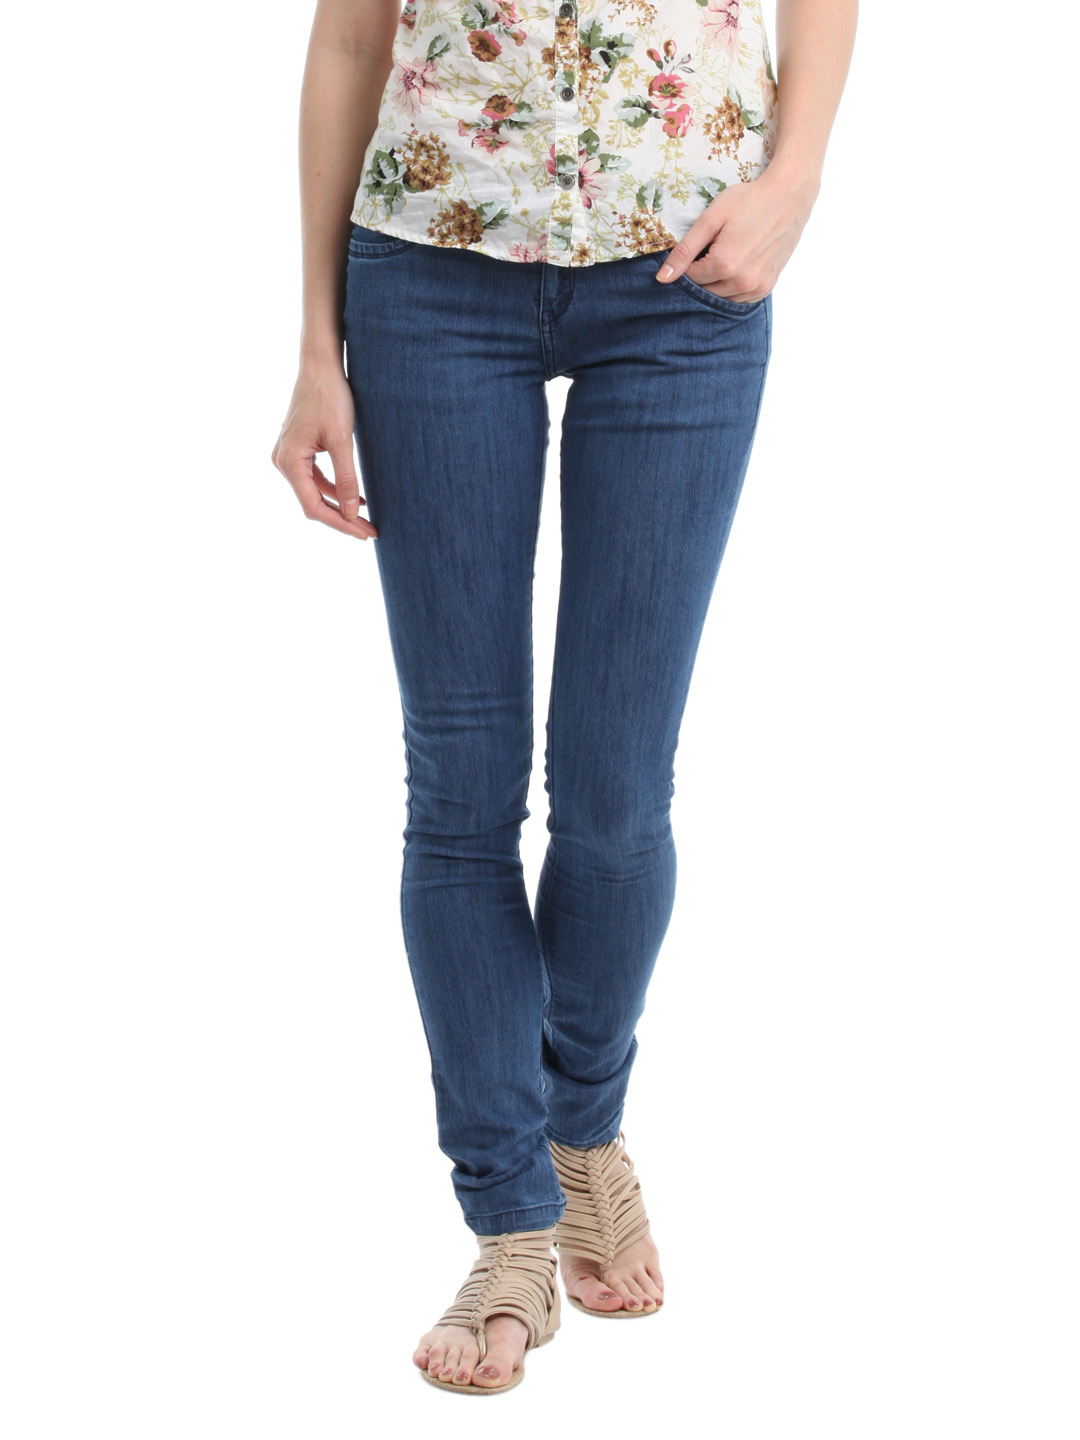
Kraus Jeans Women Blue Jeggings
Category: Apparel / Bottomwear / Jeggings
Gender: Women
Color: Blue
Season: Fall 2012
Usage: Casual